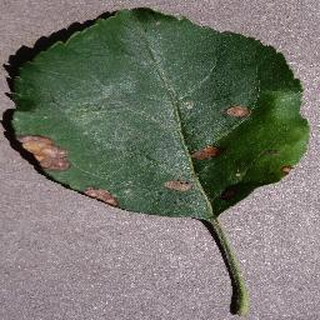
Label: apple_black_rot